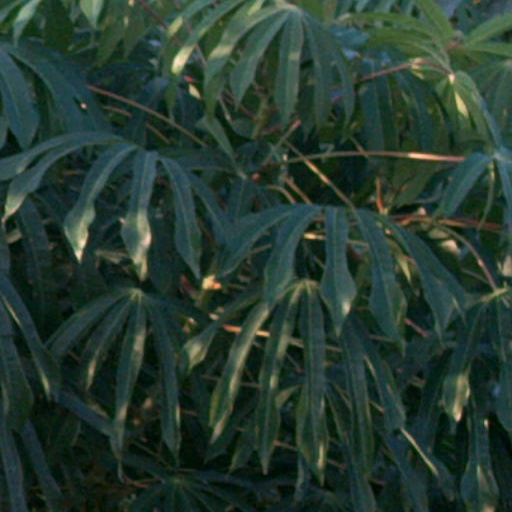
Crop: cassava